Yvon Labre

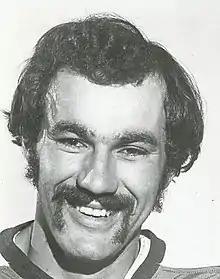
Labre with the Hershey Bears in 1973

Yvon Jules Labre (born November 29, 1949) is a Canadian former professional ice hockey player.